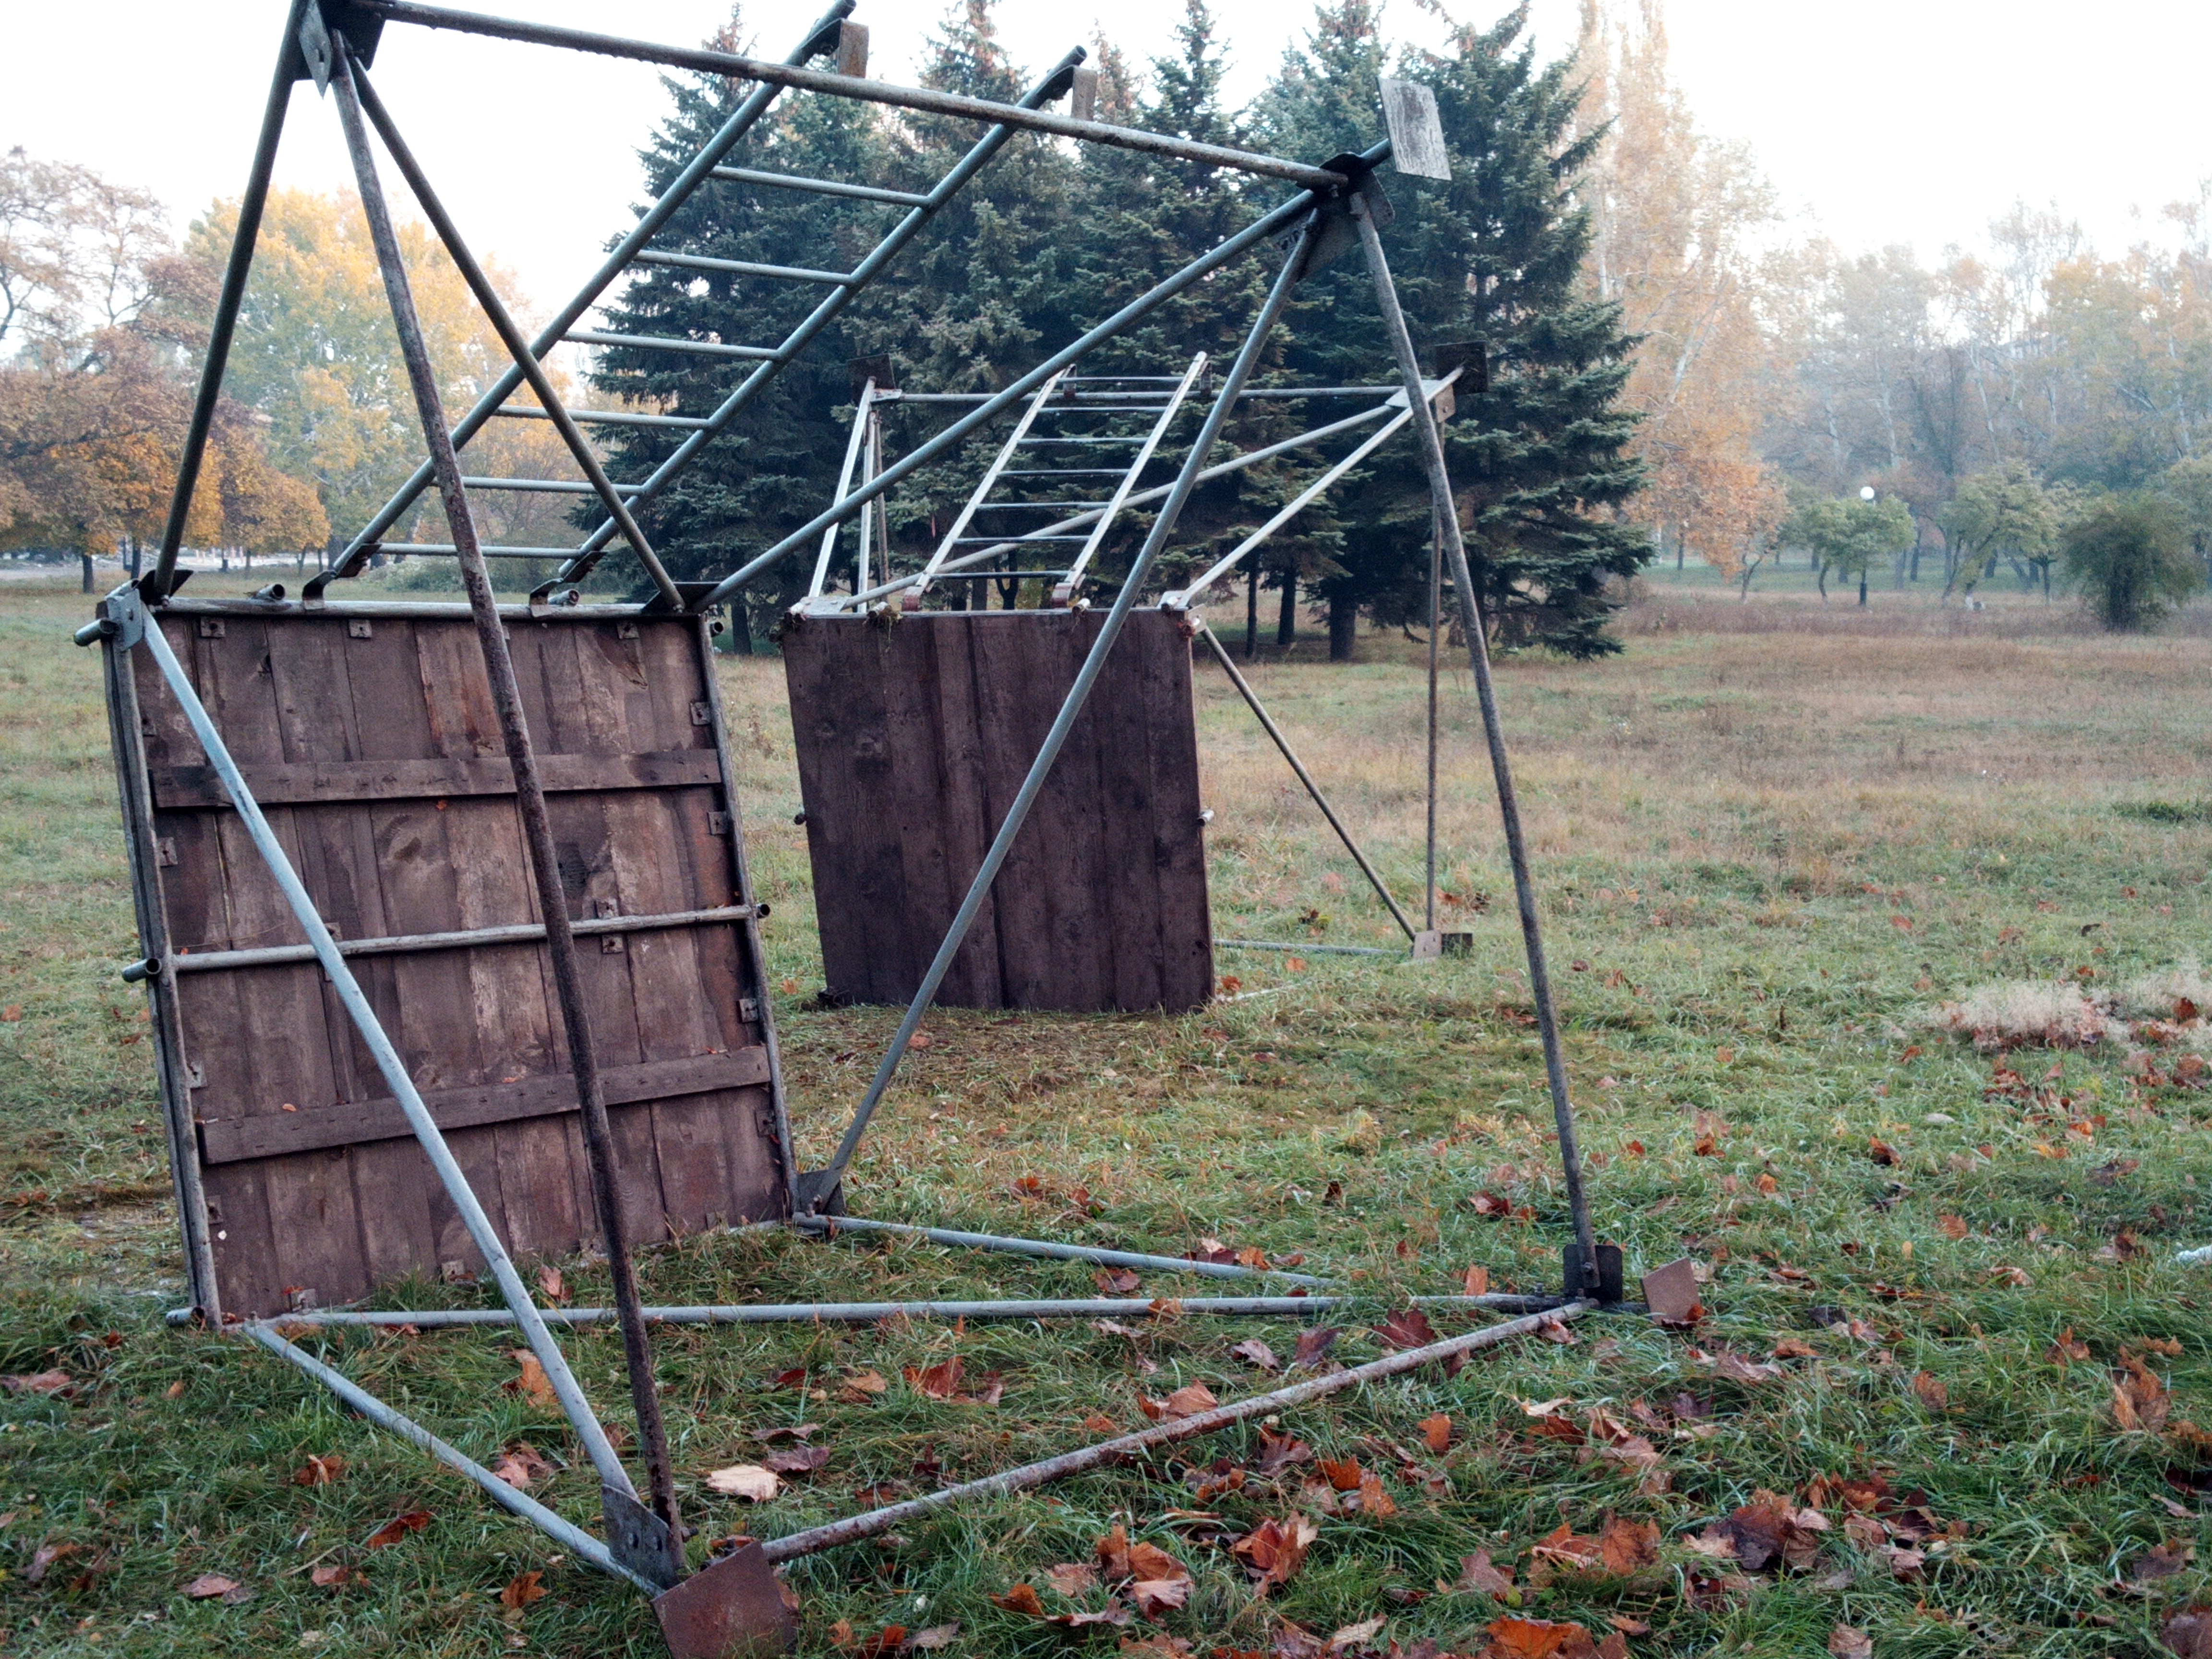
park, nature, tree, coniferous trees, metal structures, recreation area, rural area, grass, land lot, recreation, house, plant